Domodedovo International Airport bombing

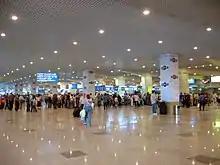
Domodedovo Airport passenger terminal (2007)

The Domodedovo International Airport bombing was a suicide bombing in the international arrival hall of Moscow's Domodedovo International, in Domodedovsky District, Moscow Oblast, on 24 January 2011.